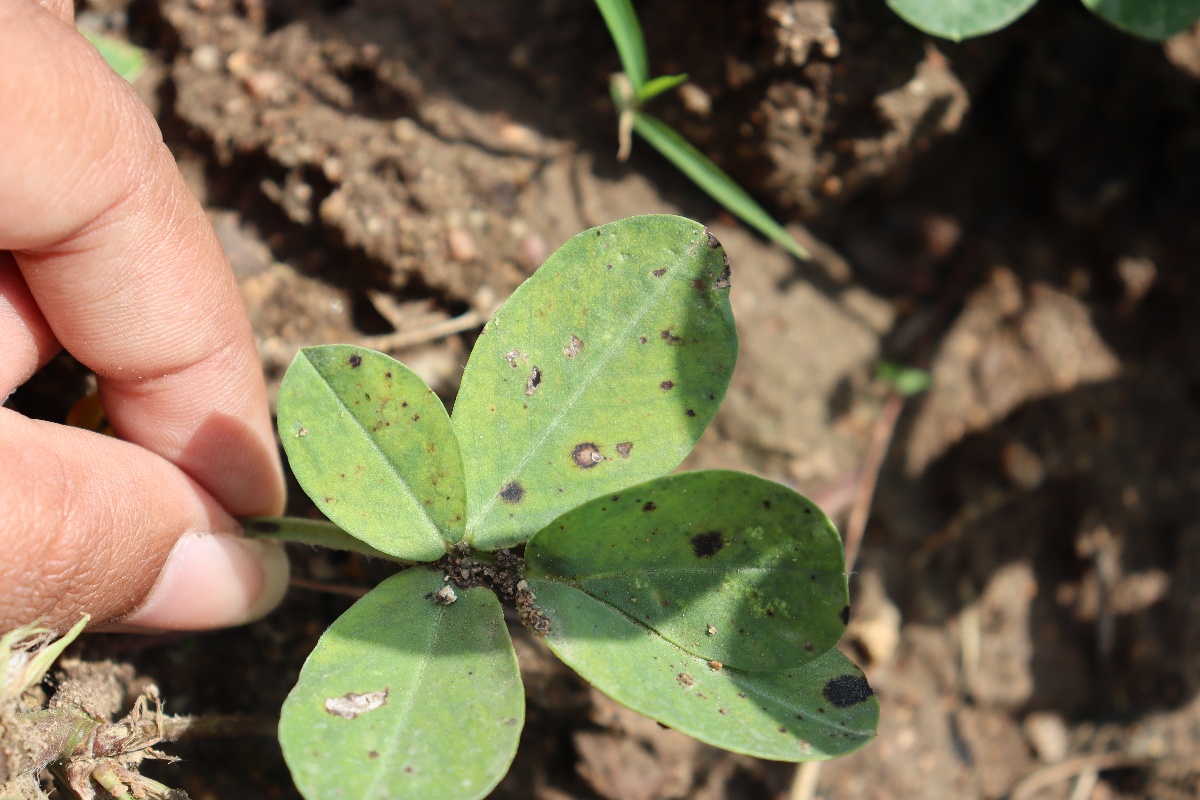
Label: early_leaf_spot